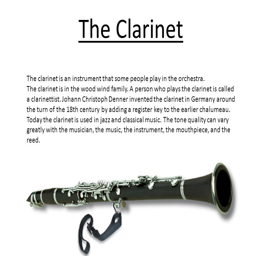
is an instrument that some people play in the orchestra .